Chocolate liqueur

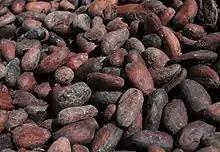
Cacao beans

Chocolate liqueur is a chocolate-flavored liqueur made from a base liquor of whisky or vodka. Unlike chocolate liquor, chocolate liqueur contains alcohol. Chocolate liqueur is often used as an ingredient in mixology, baking, and cooking.